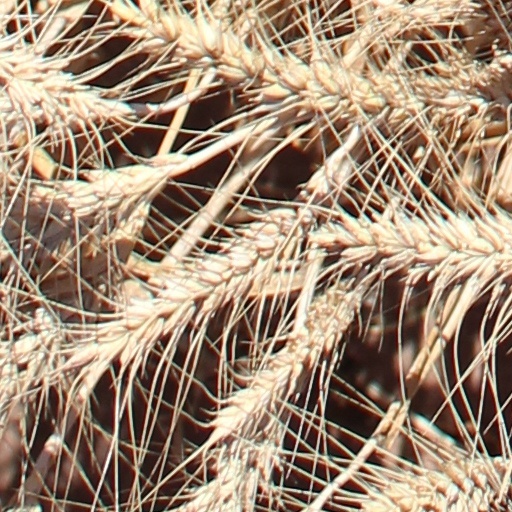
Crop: wheat